Tontine (card game)

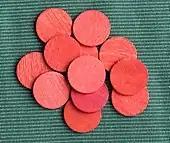
A "mise" of 12 jetons

At the start of the game, each player receives a quantity of jetons, the amount being determined by how long they want to play. This is called the "mise". The higher the "mise", the longer the game will last. A typical amount might be 12 jetons per player.